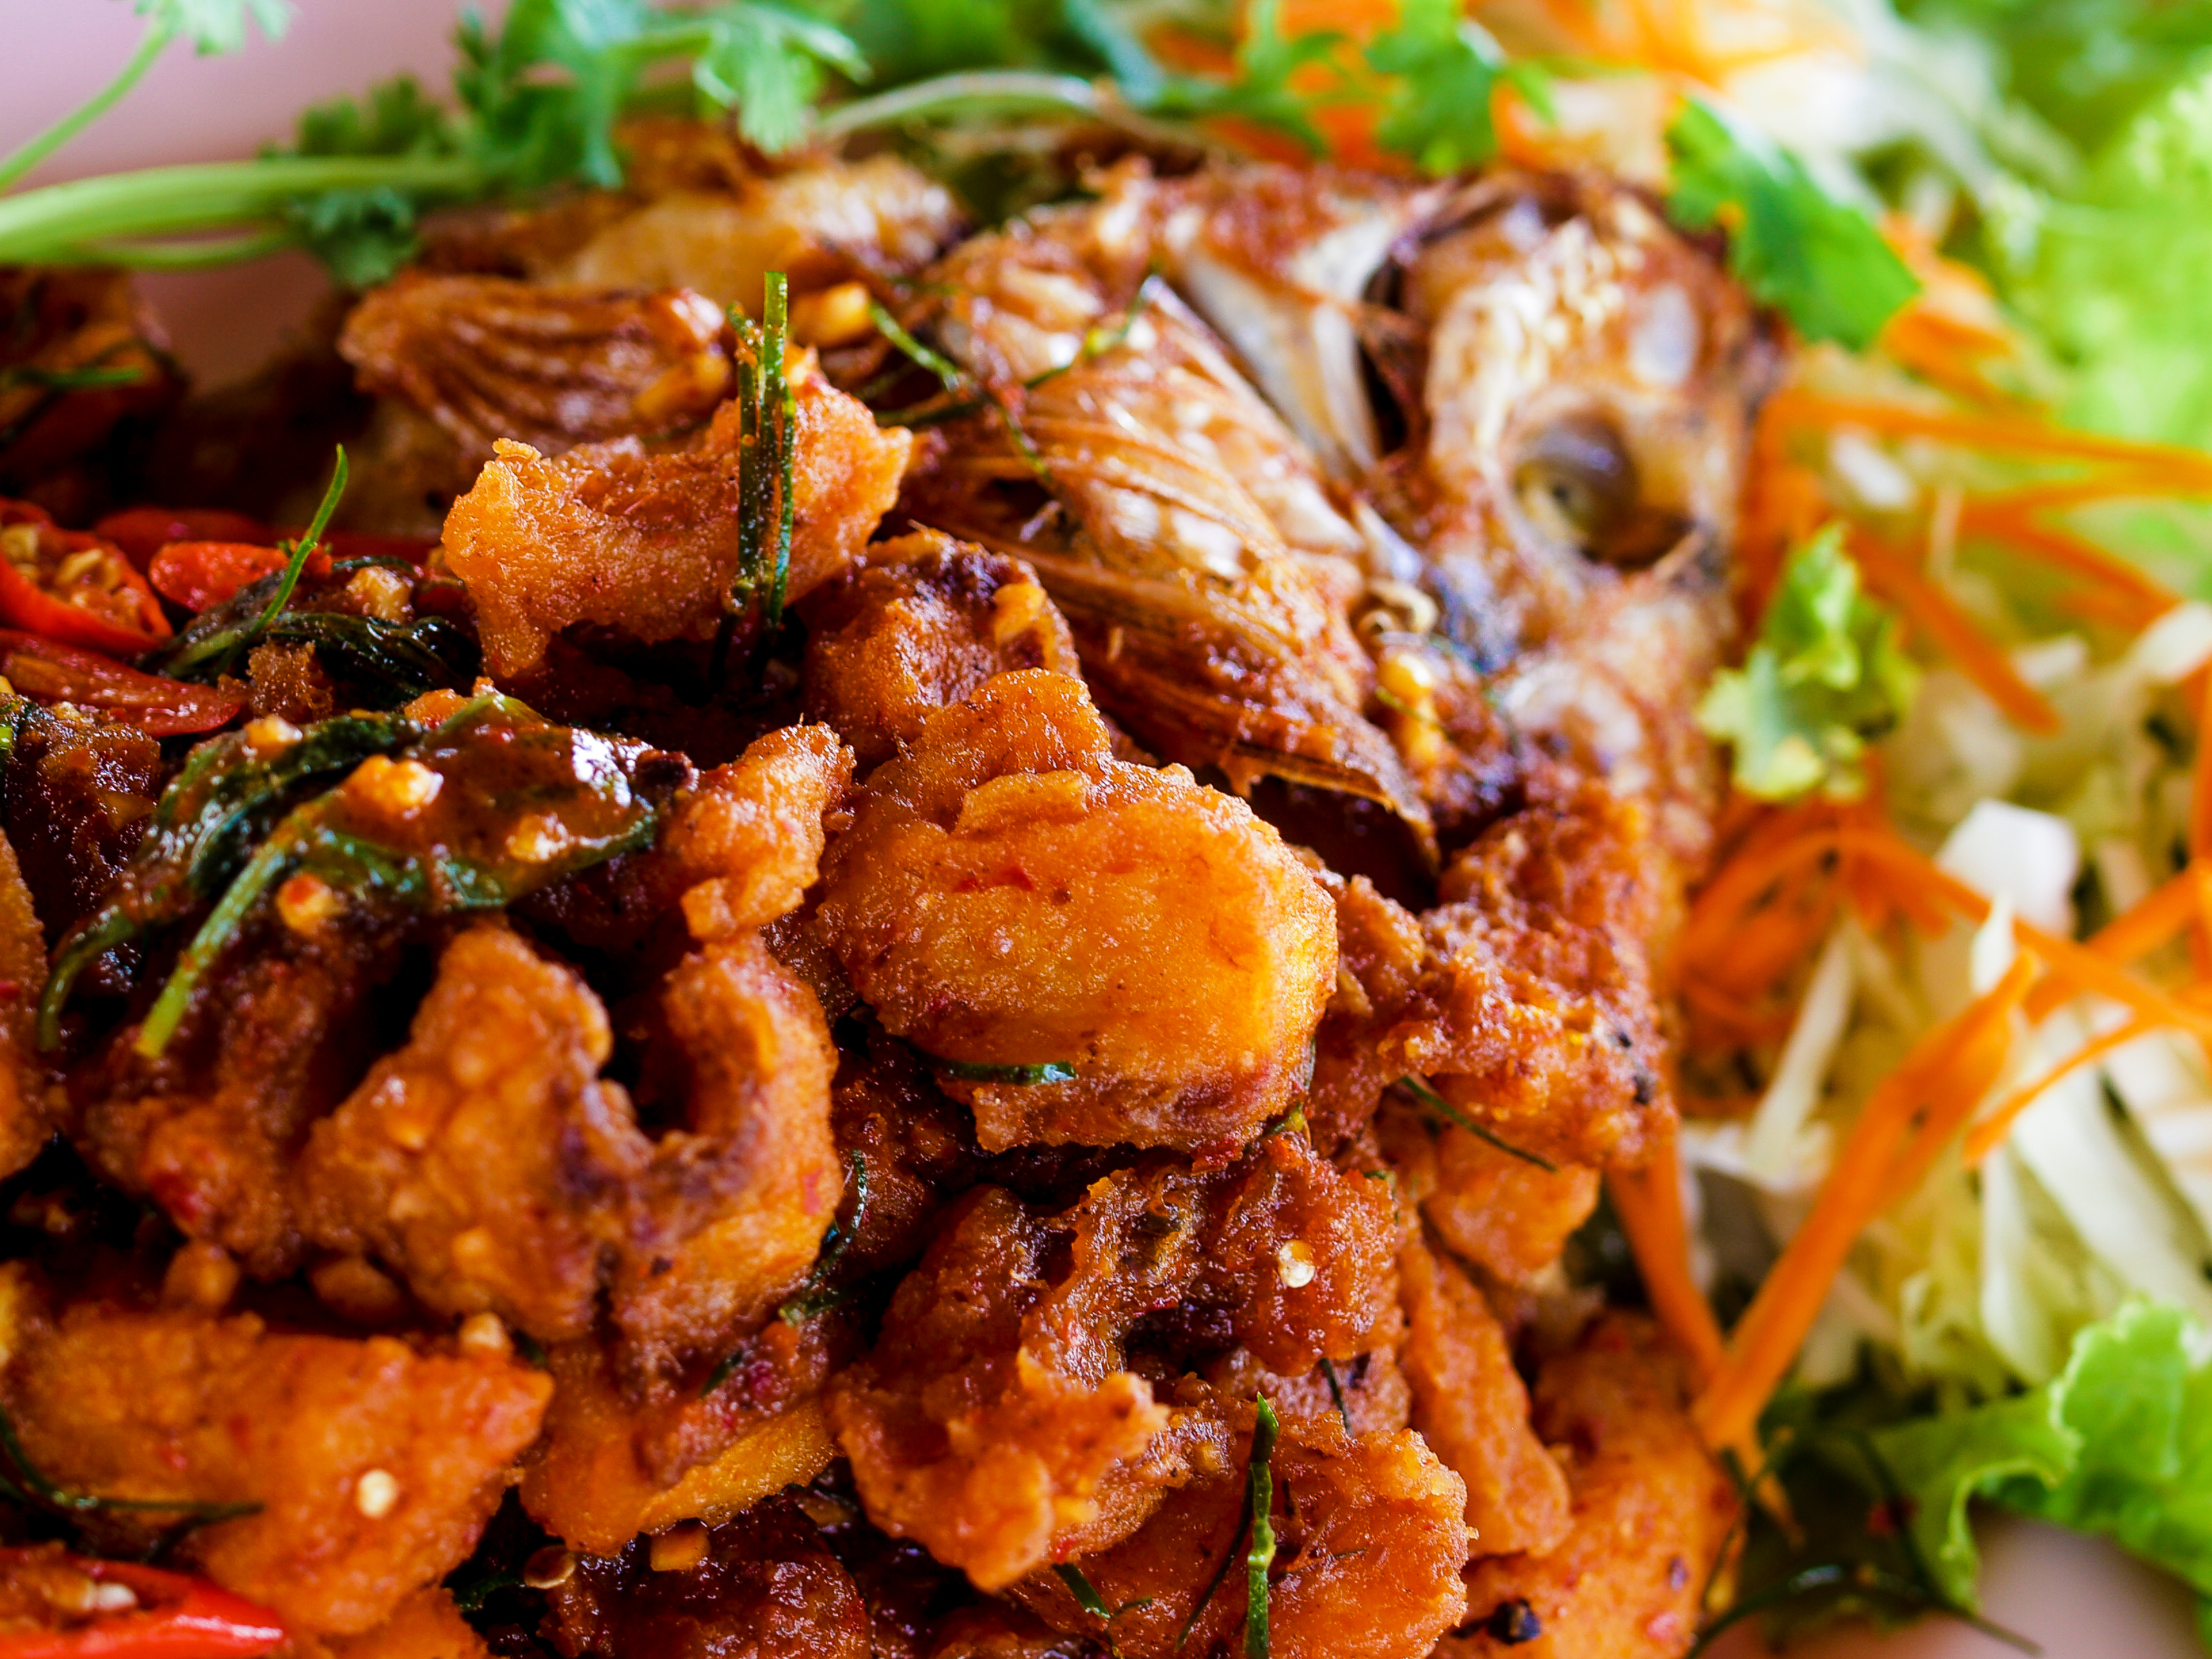
fresh, grilled, food, fish, fired, healthy, hot, nutrition, plate, natural, lunch, kitchen, dish, meal, delicious, cuisine, dinner, cooked, yellow, calories, closeup, eat, lemon, light, fried, sauce, thai, herb, fishsauce, vegetable, fried food, asian food, twice cooked pork, seafood, thai food, char kway teow, southeast asian food, recipe, chinese food, dak galbi, phat si io, korean food